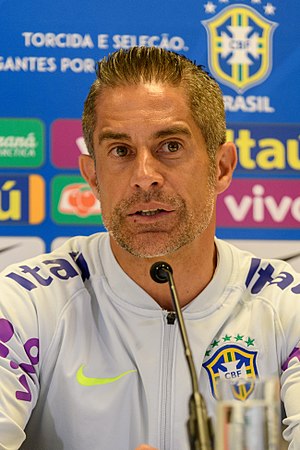
Sylvinho
Sylvinho er en tidligere brasiliansk fodboldspiller, som i sin karriere har repræsenteret Corinthians, Arsenal, Celta Vigo, FC Barcelona og Manchester City.